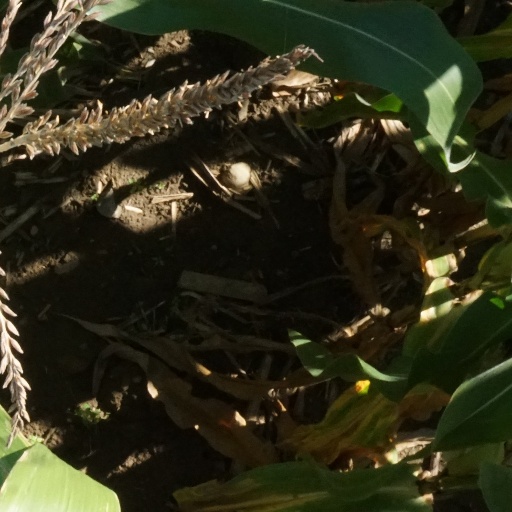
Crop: maize; corn